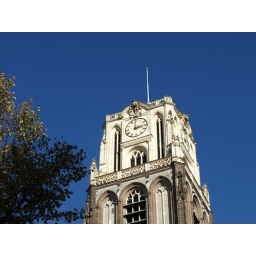
If only I know which clock tower P. Ramlee used in his famous Labu Labi movie...